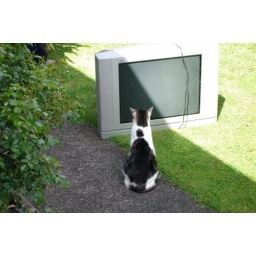
Caughting Bugger sitting in front of our old TV and decided it was to cute to past up